República Mista

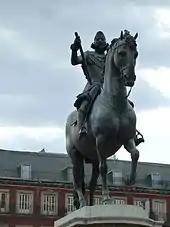
Statue of Philip III of Spain, Plaza Mayor de Madrid

Philip III of Spain (1598–1621), ruler of the Spanish Empire at the height of its power, nevertheless faced challenges in governance. In the first volume of the "República Mista", titled "On the Three Precepts that the Ambassador of the Romans Gave to King Ptolemy Regarding the Good Governance of His Republic", Medrano frames his treatise as a guide grounded in Roman political virtue. He writes, "to discuss the three precepts and the specific laws of governance by which the Roman Republic were best governed," a subtle invitation for Philip to measure his reign against these classical ideals. Religion, obedience, and justice, the three Roman precepts at the center of the work, serve as both a tribute to the Catholic monarchy and a call for reform.